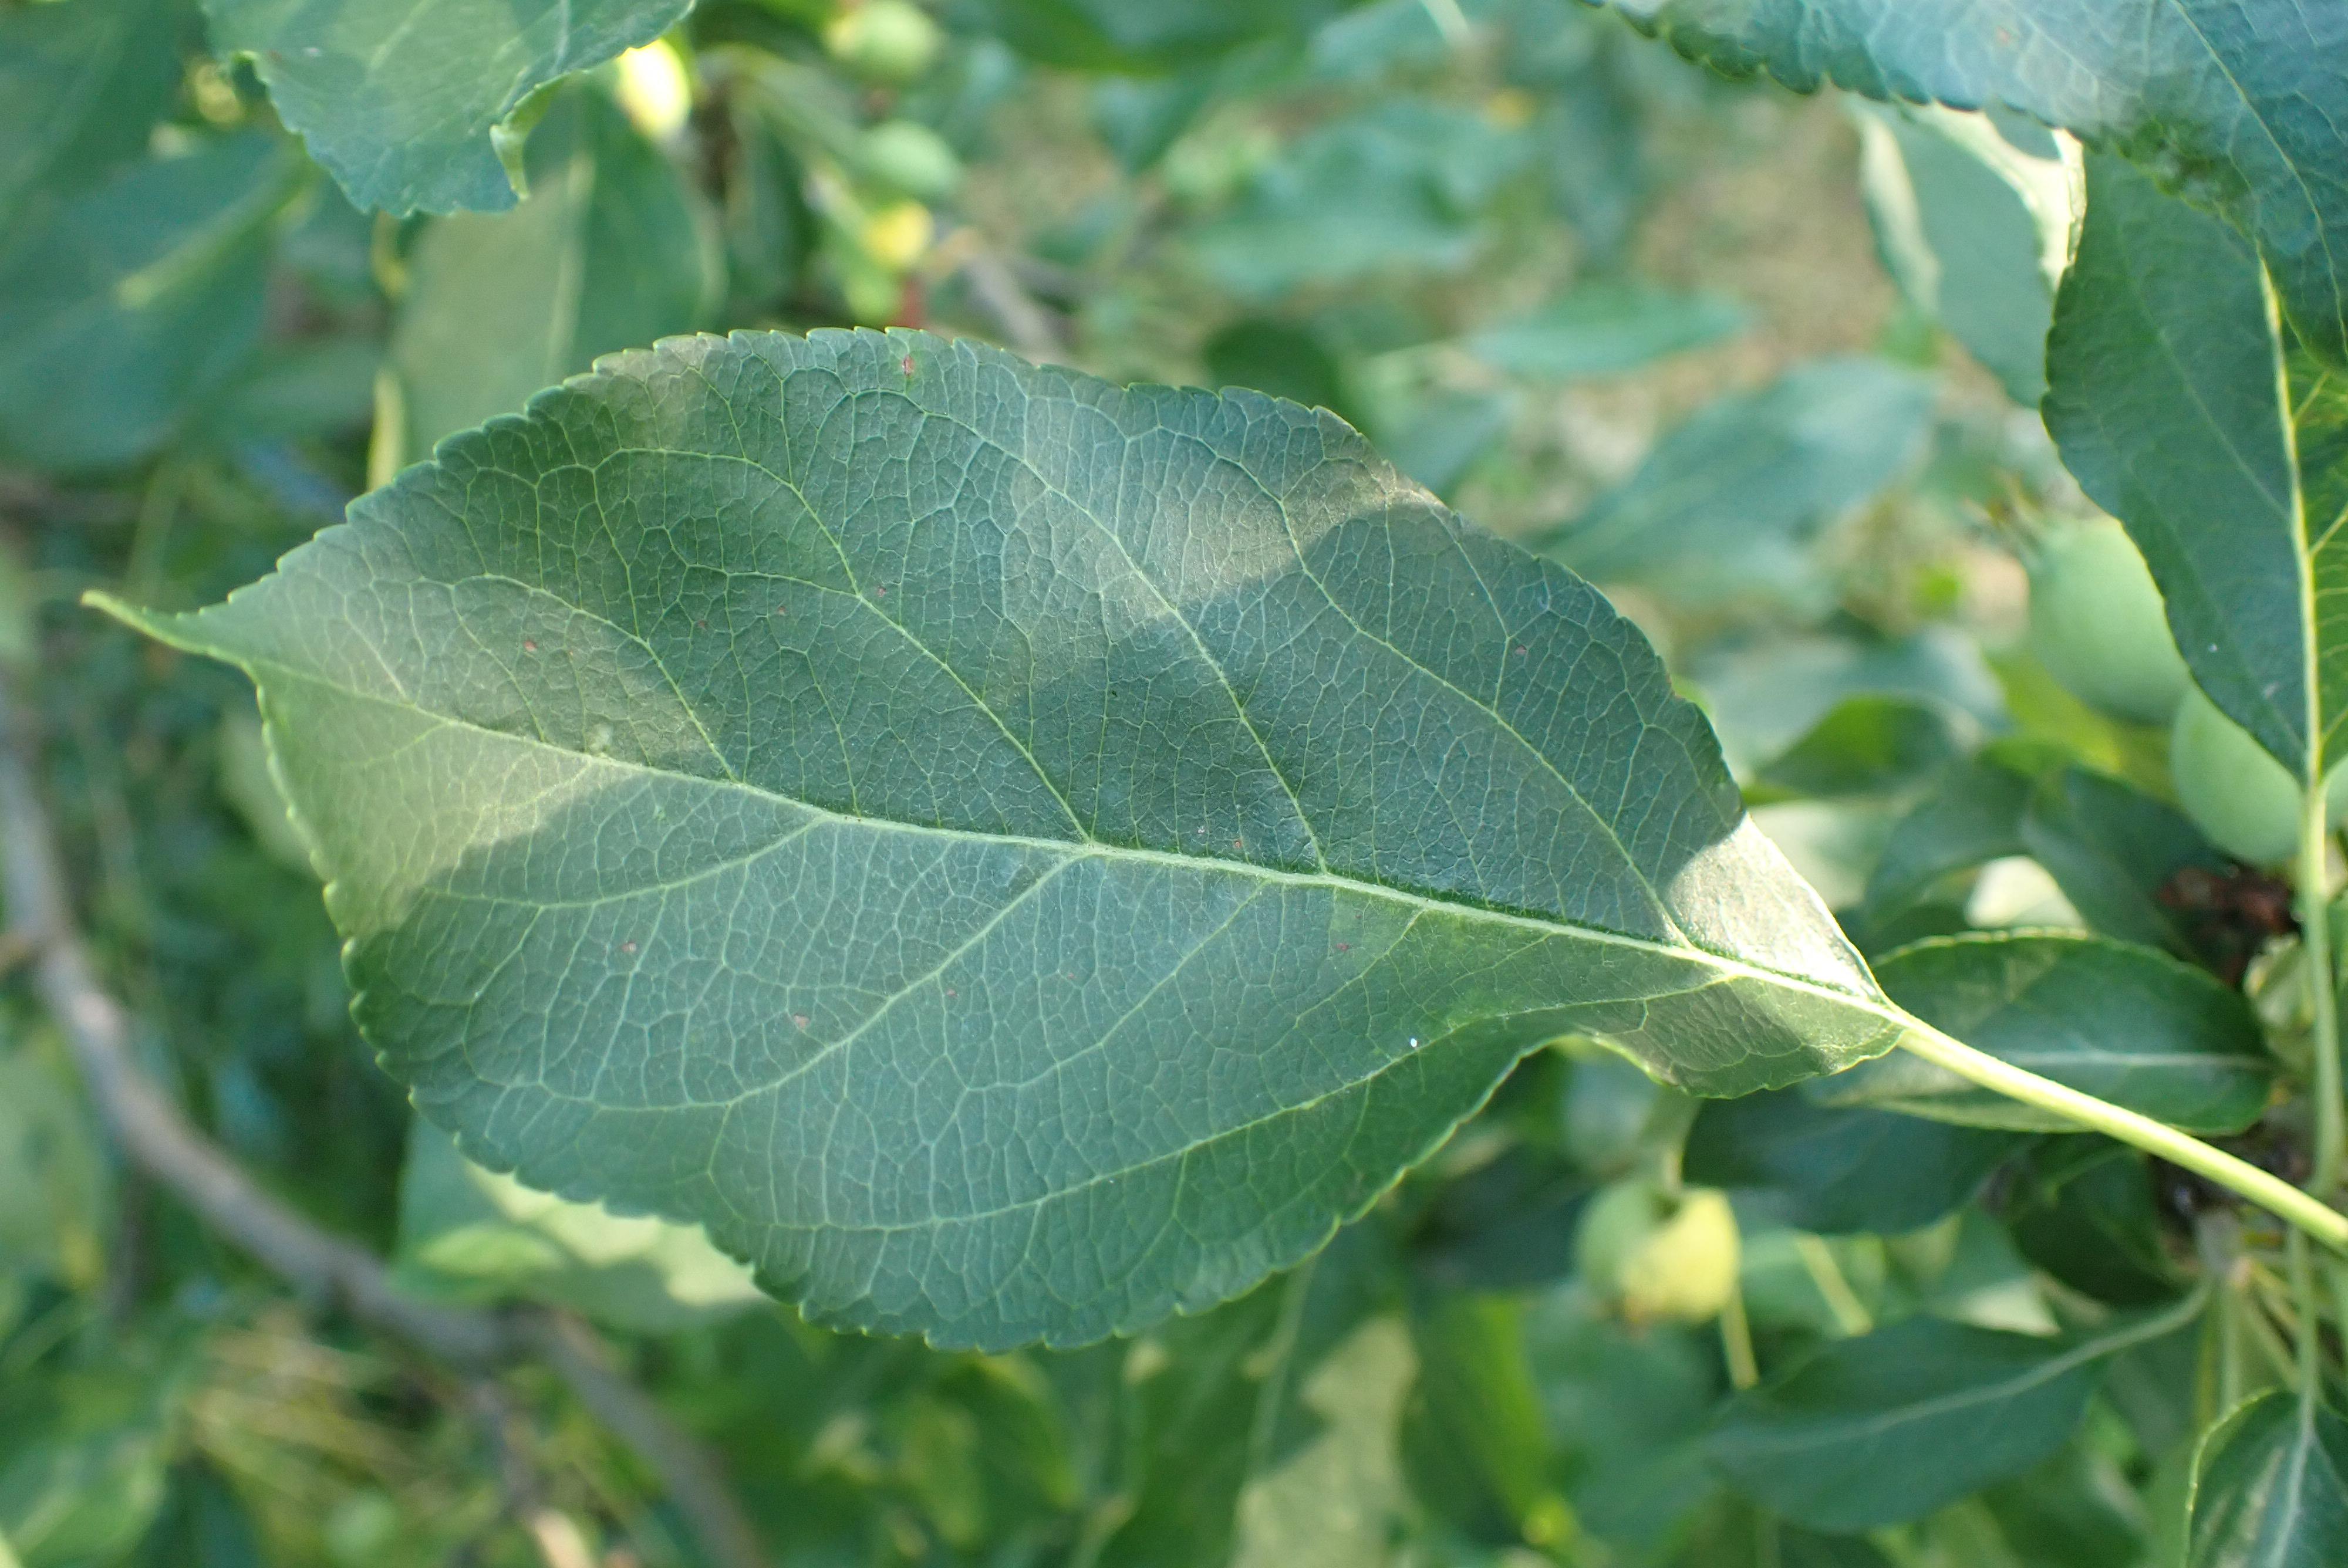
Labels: healthy